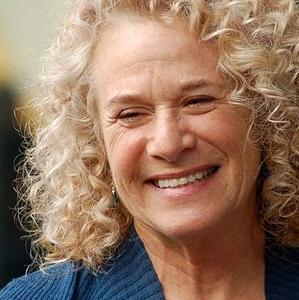
Age: 69